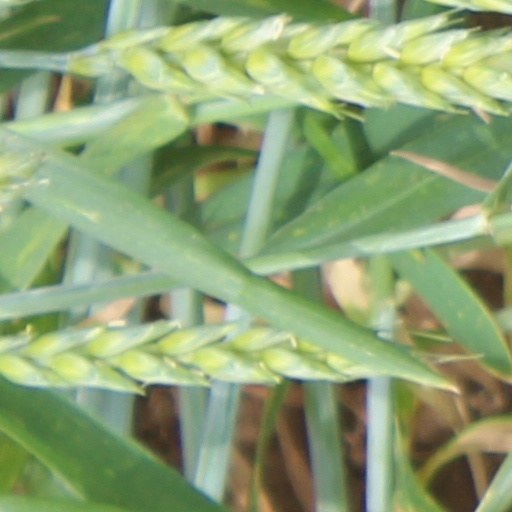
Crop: wheat